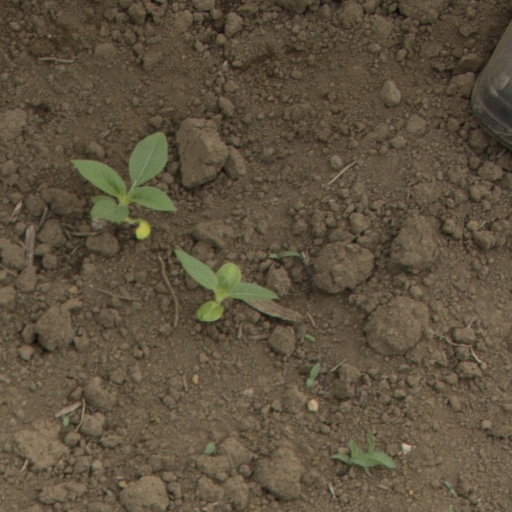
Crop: Jerusalem artichoke